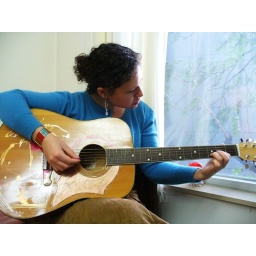
playing guitar in blue sweater